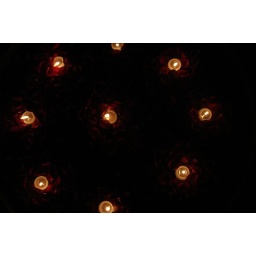
Foating rose petals and candles in water